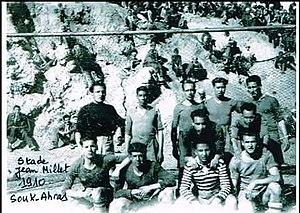
Sporting Club de Souk-Ahras 1922